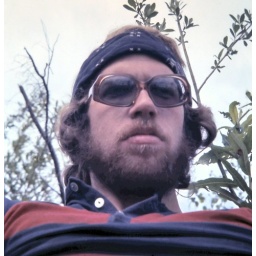
Self portrait while tree planting near Bowron River access road in northern BC 1973